Gorda Ridge

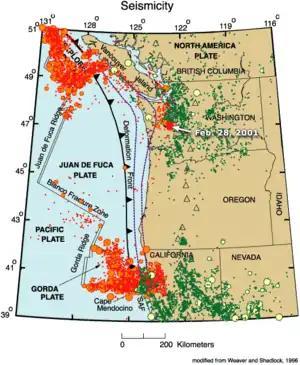
Seismic events near the Gorda Ridge

Due to the Gorda Ridge's proximity to the Mendocino triple junction, the area experiences a significant amount of seismic activity. The majority of activity is seen on the Gorda plate, however some occurs on the ridge itself. Most events are generated by the divergence of the Pacific plate and the Gorda plate. Since 1983, there have been approximately eighty magnitude-3 earthquakes at this location each year.